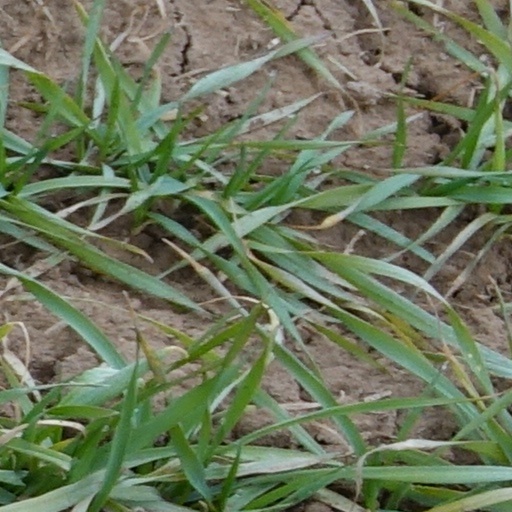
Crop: wheat